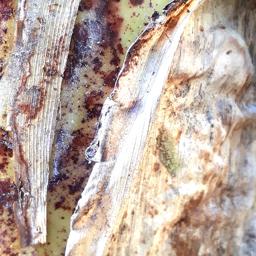
Label: PSEUDOSTEM WEEVIL